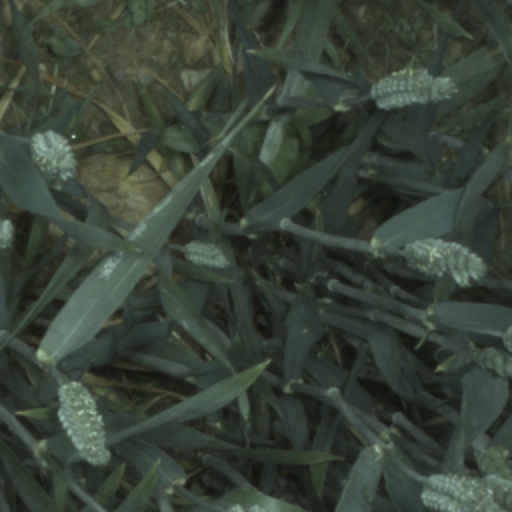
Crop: wheat